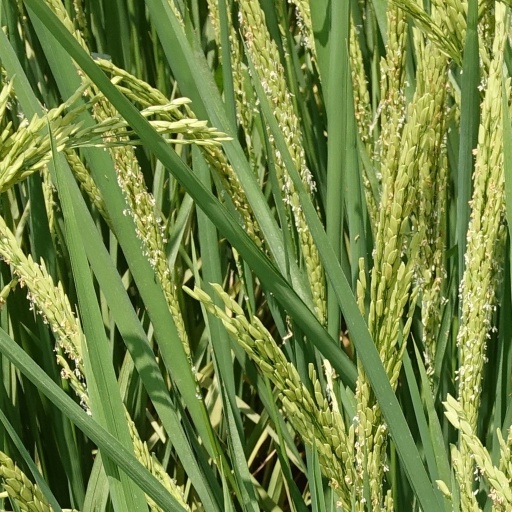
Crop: rice